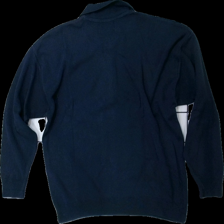
View: back
Type: Top
Category: Men
Brand: Not in the list
Brand text on label: marcello
Colors: Blue
Material: 61% acrylic 39% cotton
Cut: Regular
Size: L
Season: All
Damage location: middle left
Damage 2 location: middle right
Damage 3 location: middle center
Price range: <50
Recommended usage: Export
Description: blå långärmad tröja, urtvättad
Comment: urtvättad